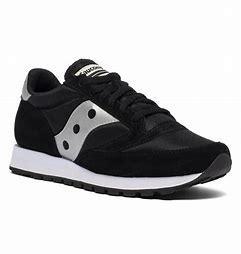
Brand: Saucony
Model: Jazz